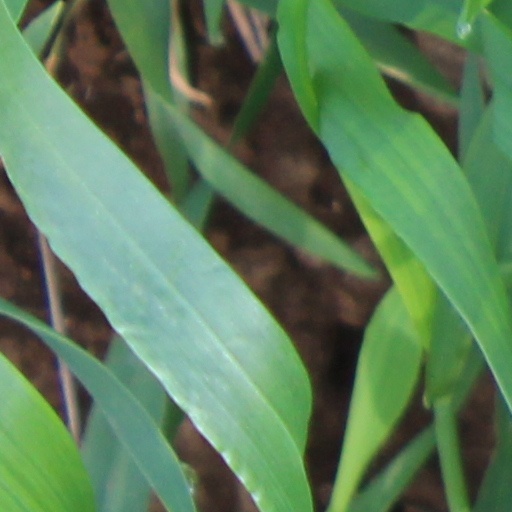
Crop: wheat